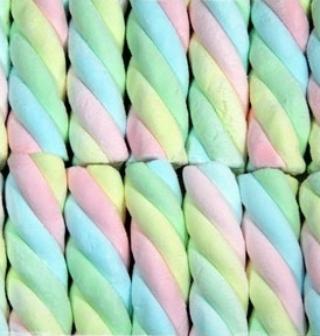
Texture: braided